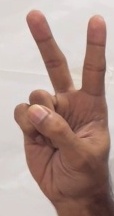
ASL sign: 2